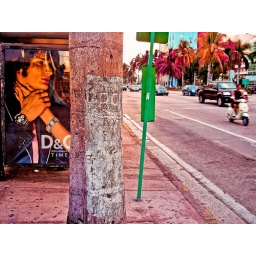
Nik Color Efex Foliage filter #1, boosted saturation. Painted back the gray in the tree from the Smart Filter Mask